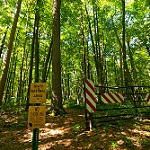
Label: forest